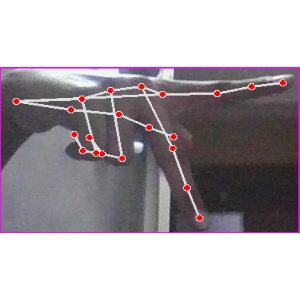
अक्षर: प